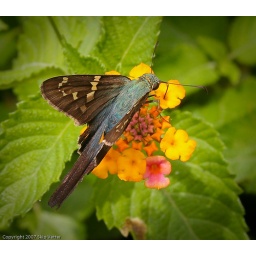
Long tailed Skipper taken at Edisto Beach in front of the old fish house